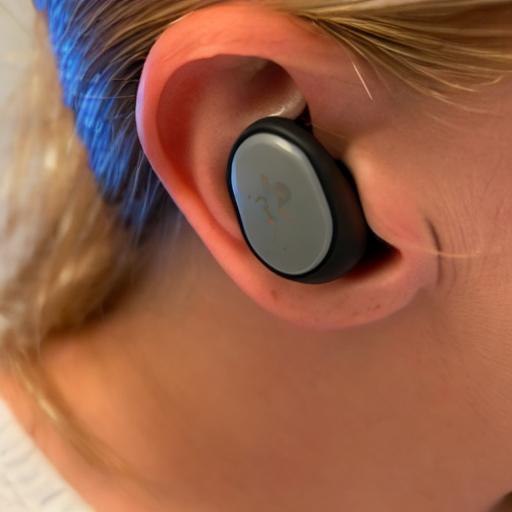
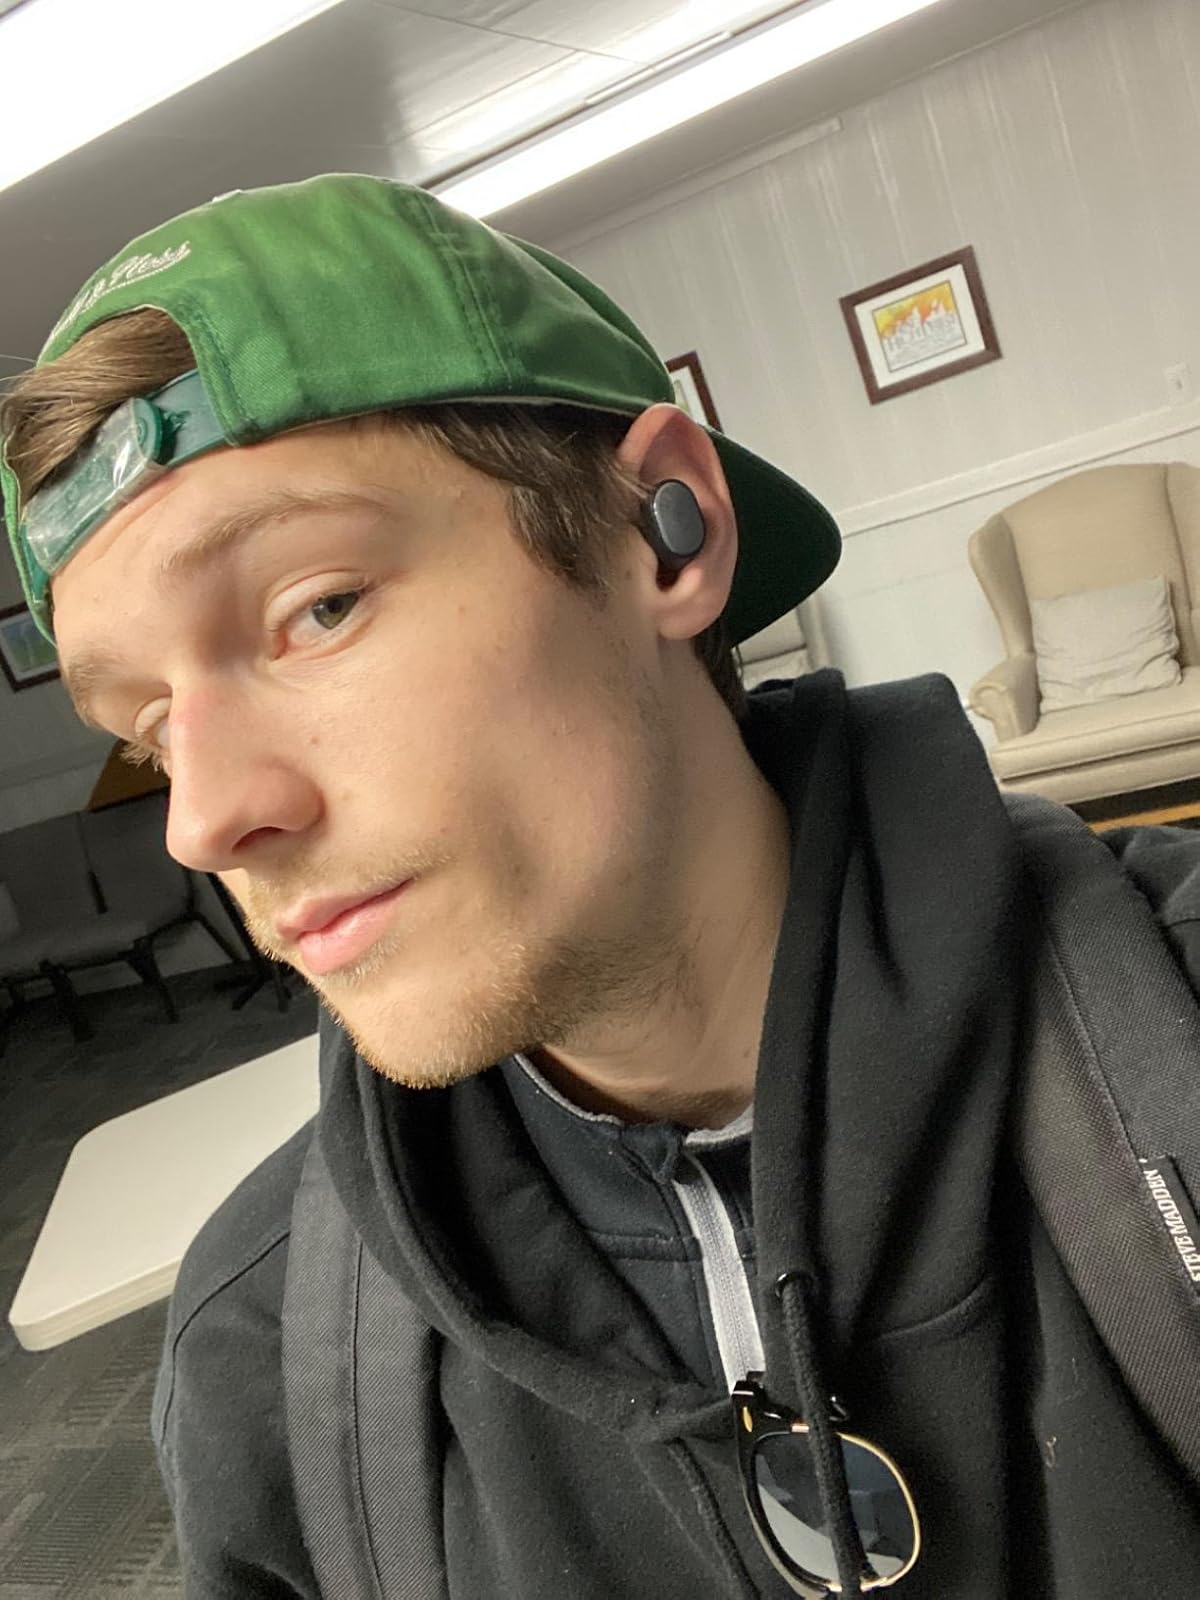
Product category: earbuds
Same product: no